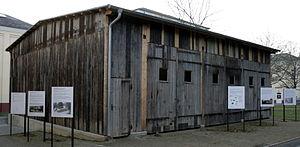
L'hôpital psychiatrique d'Hadamar, fondé en 1907 après avoir abrité un centre de redressement depuis 1883, puis nommé « centre régional de guérison et de soins d'Hadamar », fut utilisé comme « centre de mise à mort » par le régime nazi, dans le cadre de la politique de mise à mort systématique de personnes handicapées et de malades mentaux connue aujourd'hui sous le nom d'« Aktion T4 ».